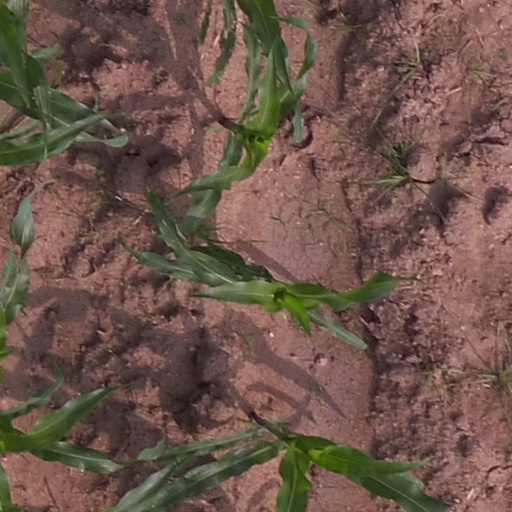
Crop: maize; corn